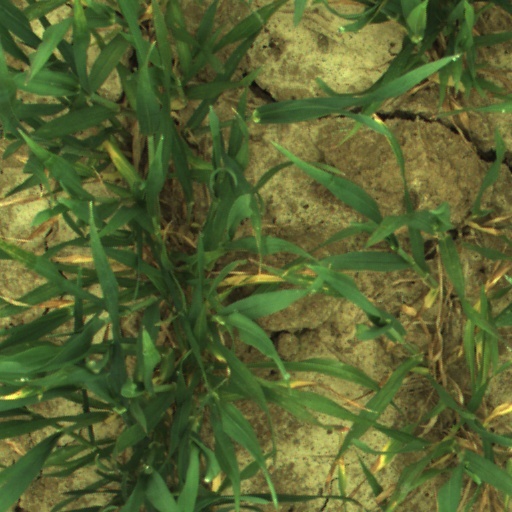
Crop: wheat